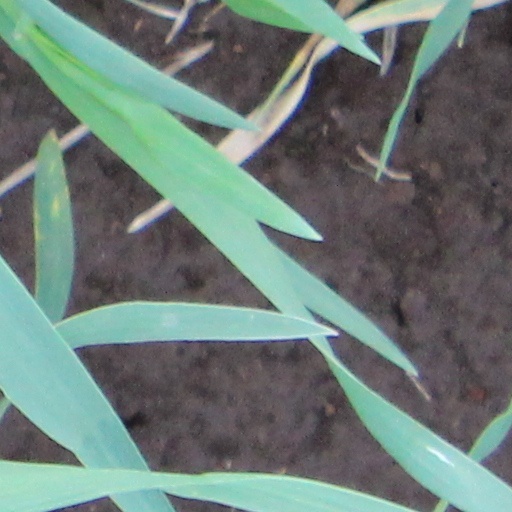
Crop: wheat